Stabiae

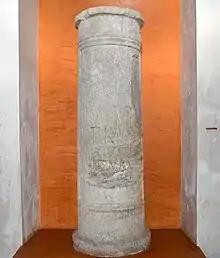
Milestone found on the cathedral site, 121 AD

Unlike Pompeii, the eruption did not end human activity as about 40 years later the road to Nuceria was rebuilt, as its 11th milestone recovered from the cathedral site shows. Also Publius Papinius Statius asked in a poem for his wife to join him in what he called "Stabias renatas" (Stabiae reborn). It continued to be an important center for trade as the surrounding agricultural area needed a port and that of Stabiae was restored whilst that of Pompeii had been destroyed. In the 2nd c. AD new necropoles were created at Grotta S.Biagio (below the Villa Arianna), Santa Maria la Carità and Pimonte.